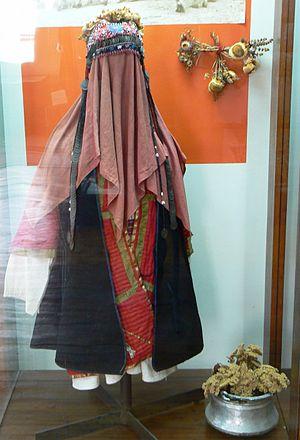
Les jours fériés en Bulgarie sont reconnus par le gouvernement bulgare.